Pont Neuf, Toulouse

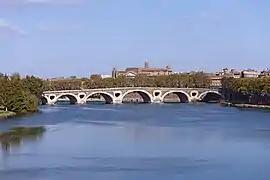
Pont Neuf, Toulouse

The Pont Neuf, French for "New Bridge" ( Pont de Pierre and Grand Pont ), is a bridge from the 16th and 17th centuries in Toulouse, in the South of France.